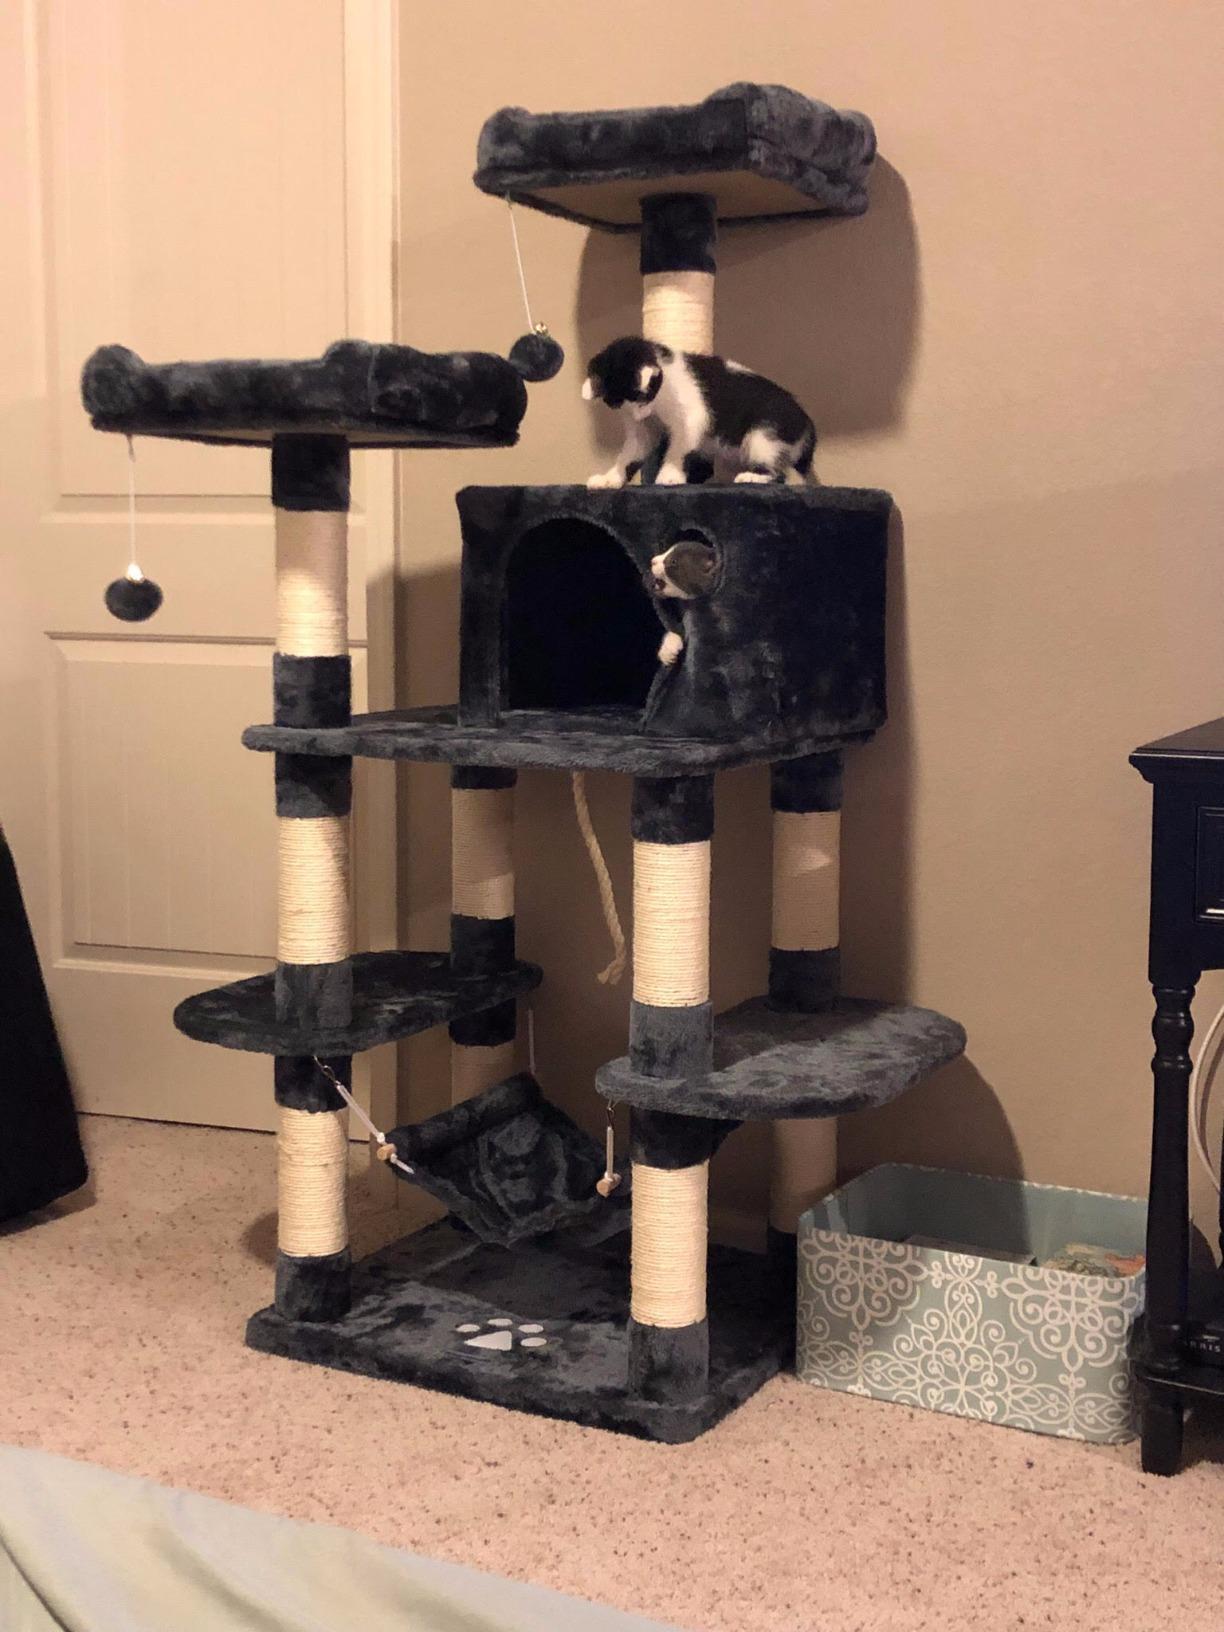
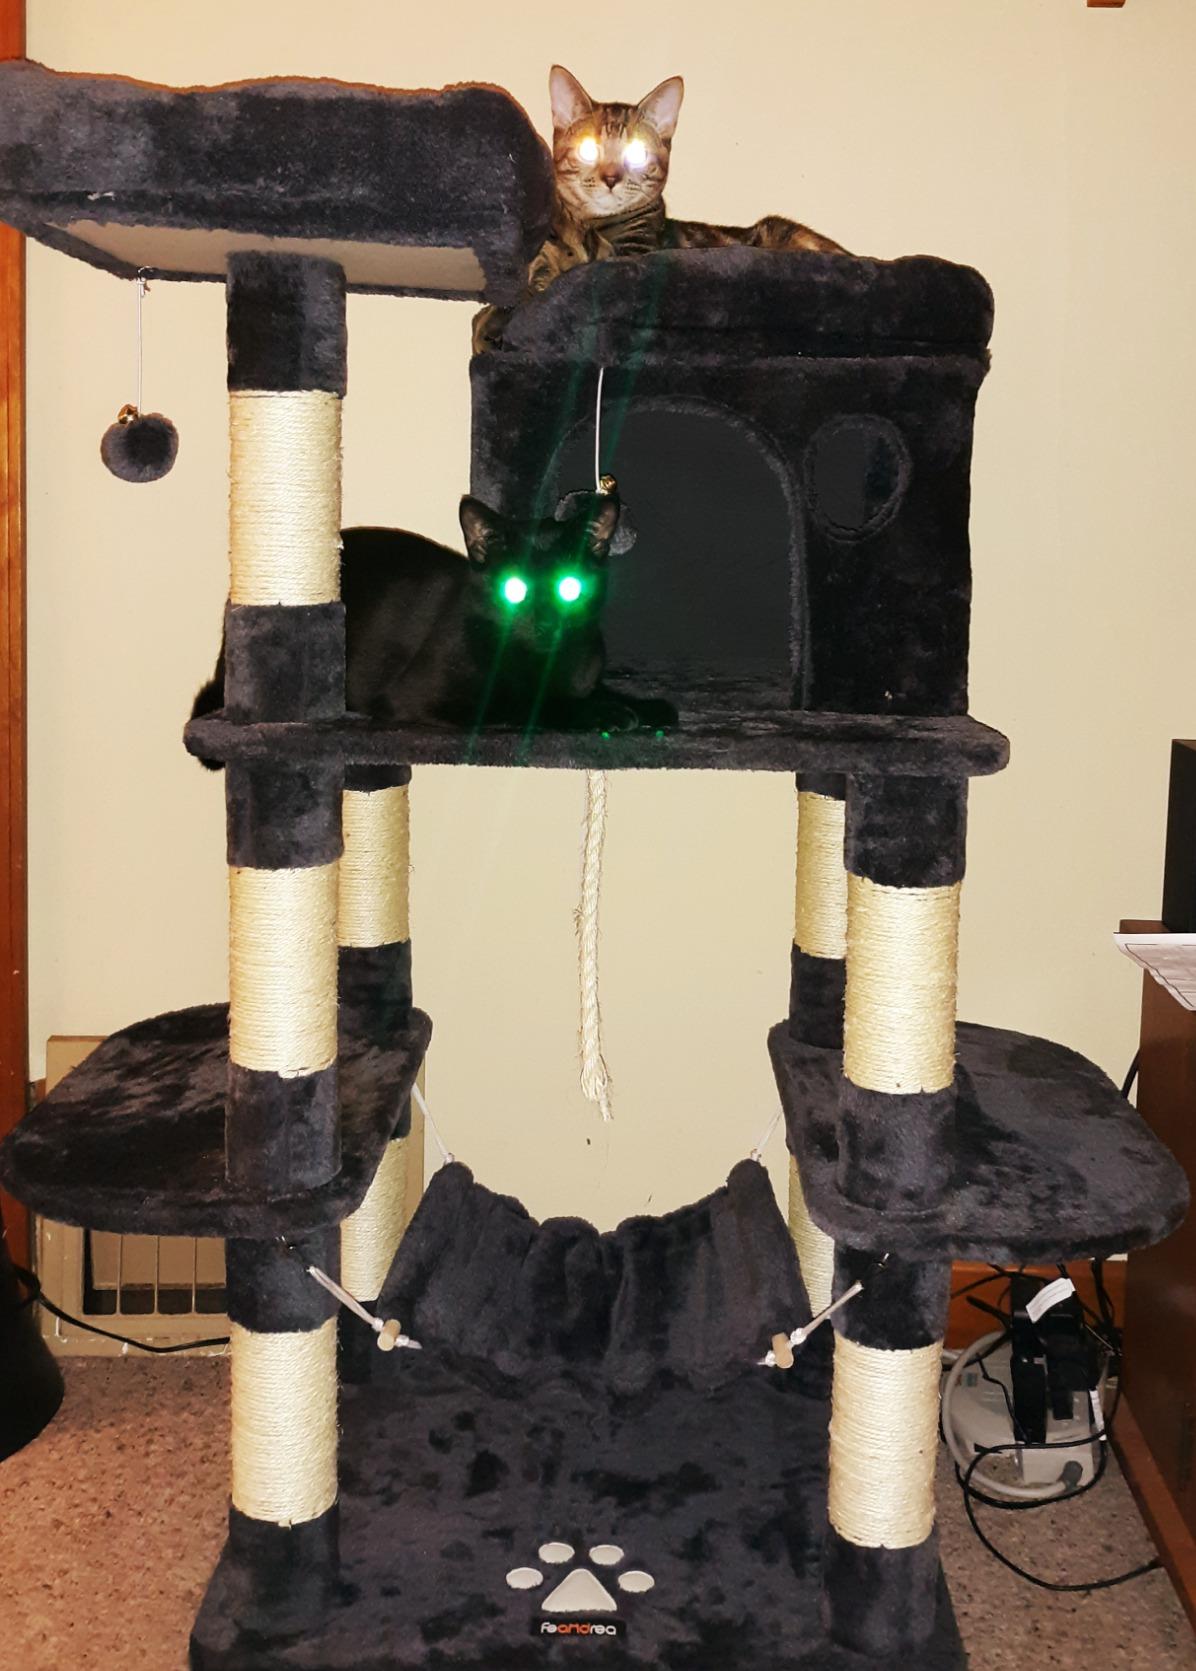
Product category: items_cat tree
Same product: yes